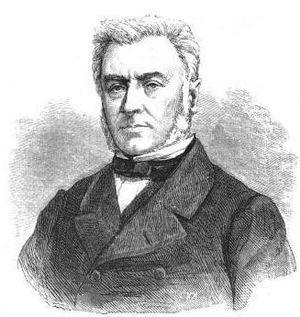
André Napoléon Fontainas est un homme politique belge libéral et avocat.
L'université d'État de Louvain a été fondée le 6 octobre 1817 à Louvain par le roi Guillaume Iᵉʳ, souverain du Royaume uni des Pays-Bas, et a fermé ses portes le 15 août 1835.